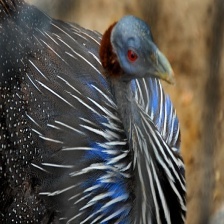
Species: VULTURINE GUINEAFOWL
Scientific name: ACRYLLIUM VULTURINUM